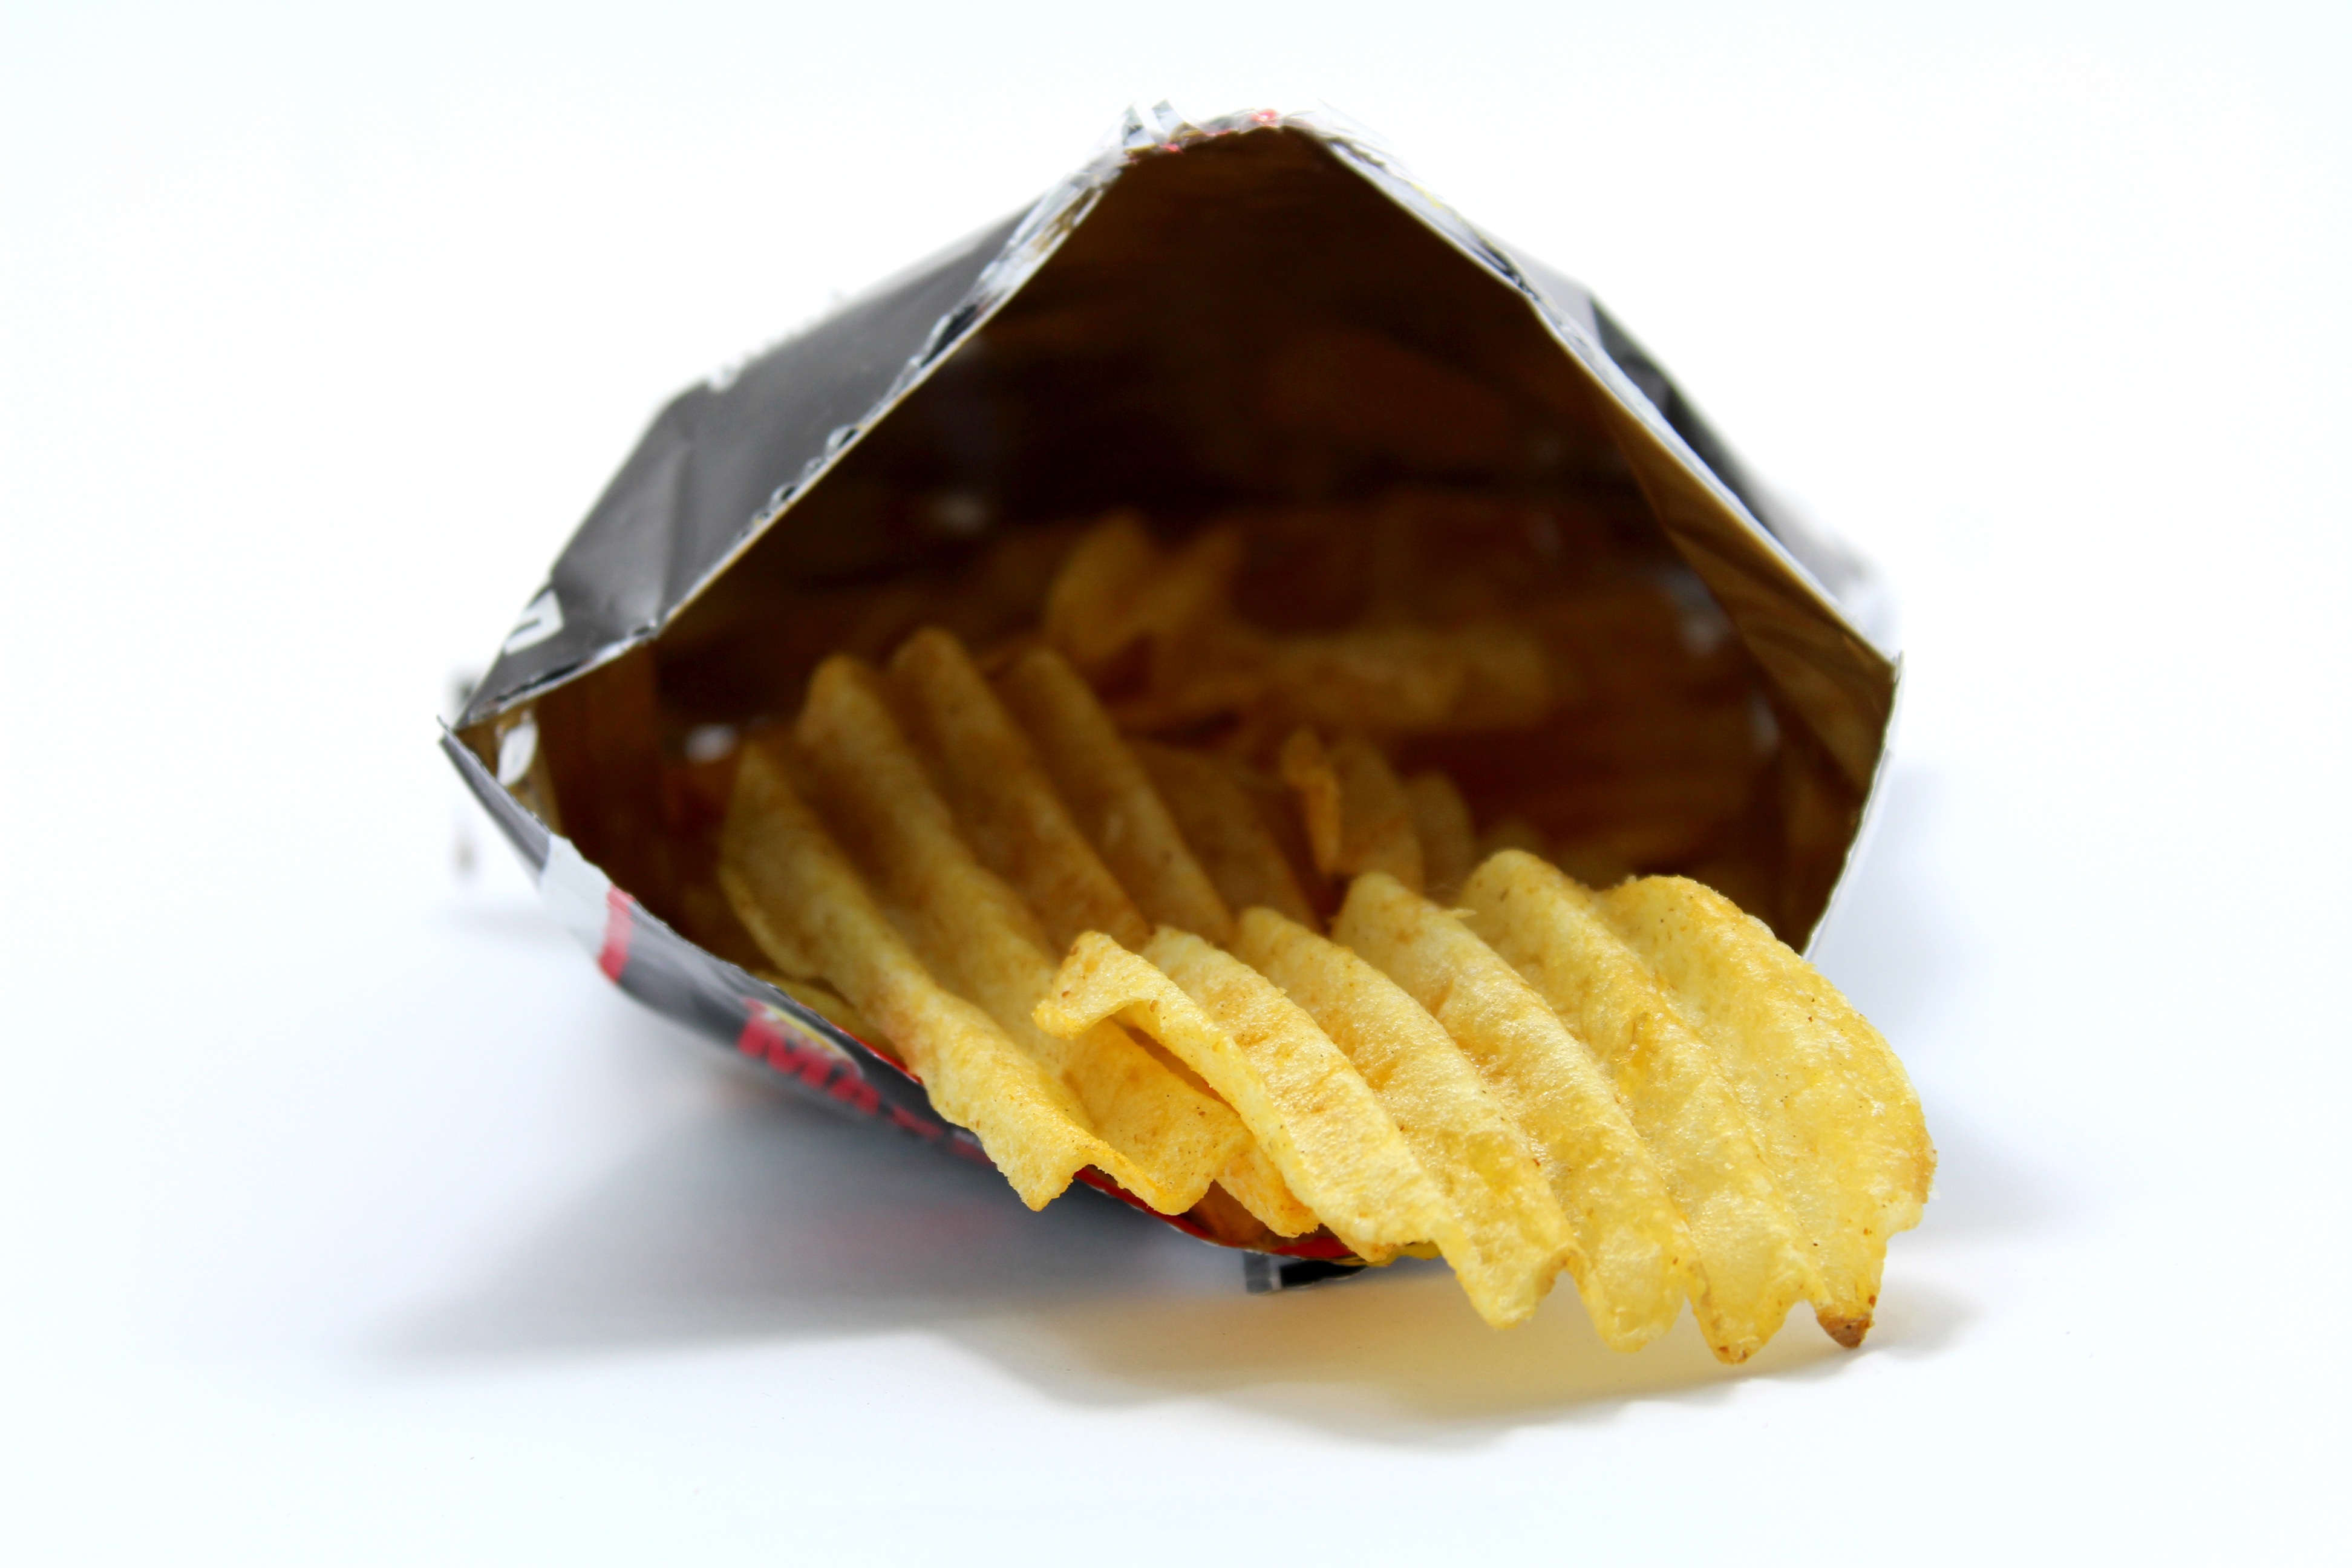
white, glass, isolated, pile, bowl, dish, food, golden, spice, produce, salt, junk, yellow, closeup, snack, close, dessert, eat, cuisine, delicious, life, fried, full, fat, gold, nutrition, spicy, nourishment, tasty, consume, cluster, delicate, crisp, edible, content, heap, crunchy, taste, greasy, scatter, chip, unhealthy, foodstuff, junk food, fattening, calorie, salted, snacking, potatoe, consuming, snack food